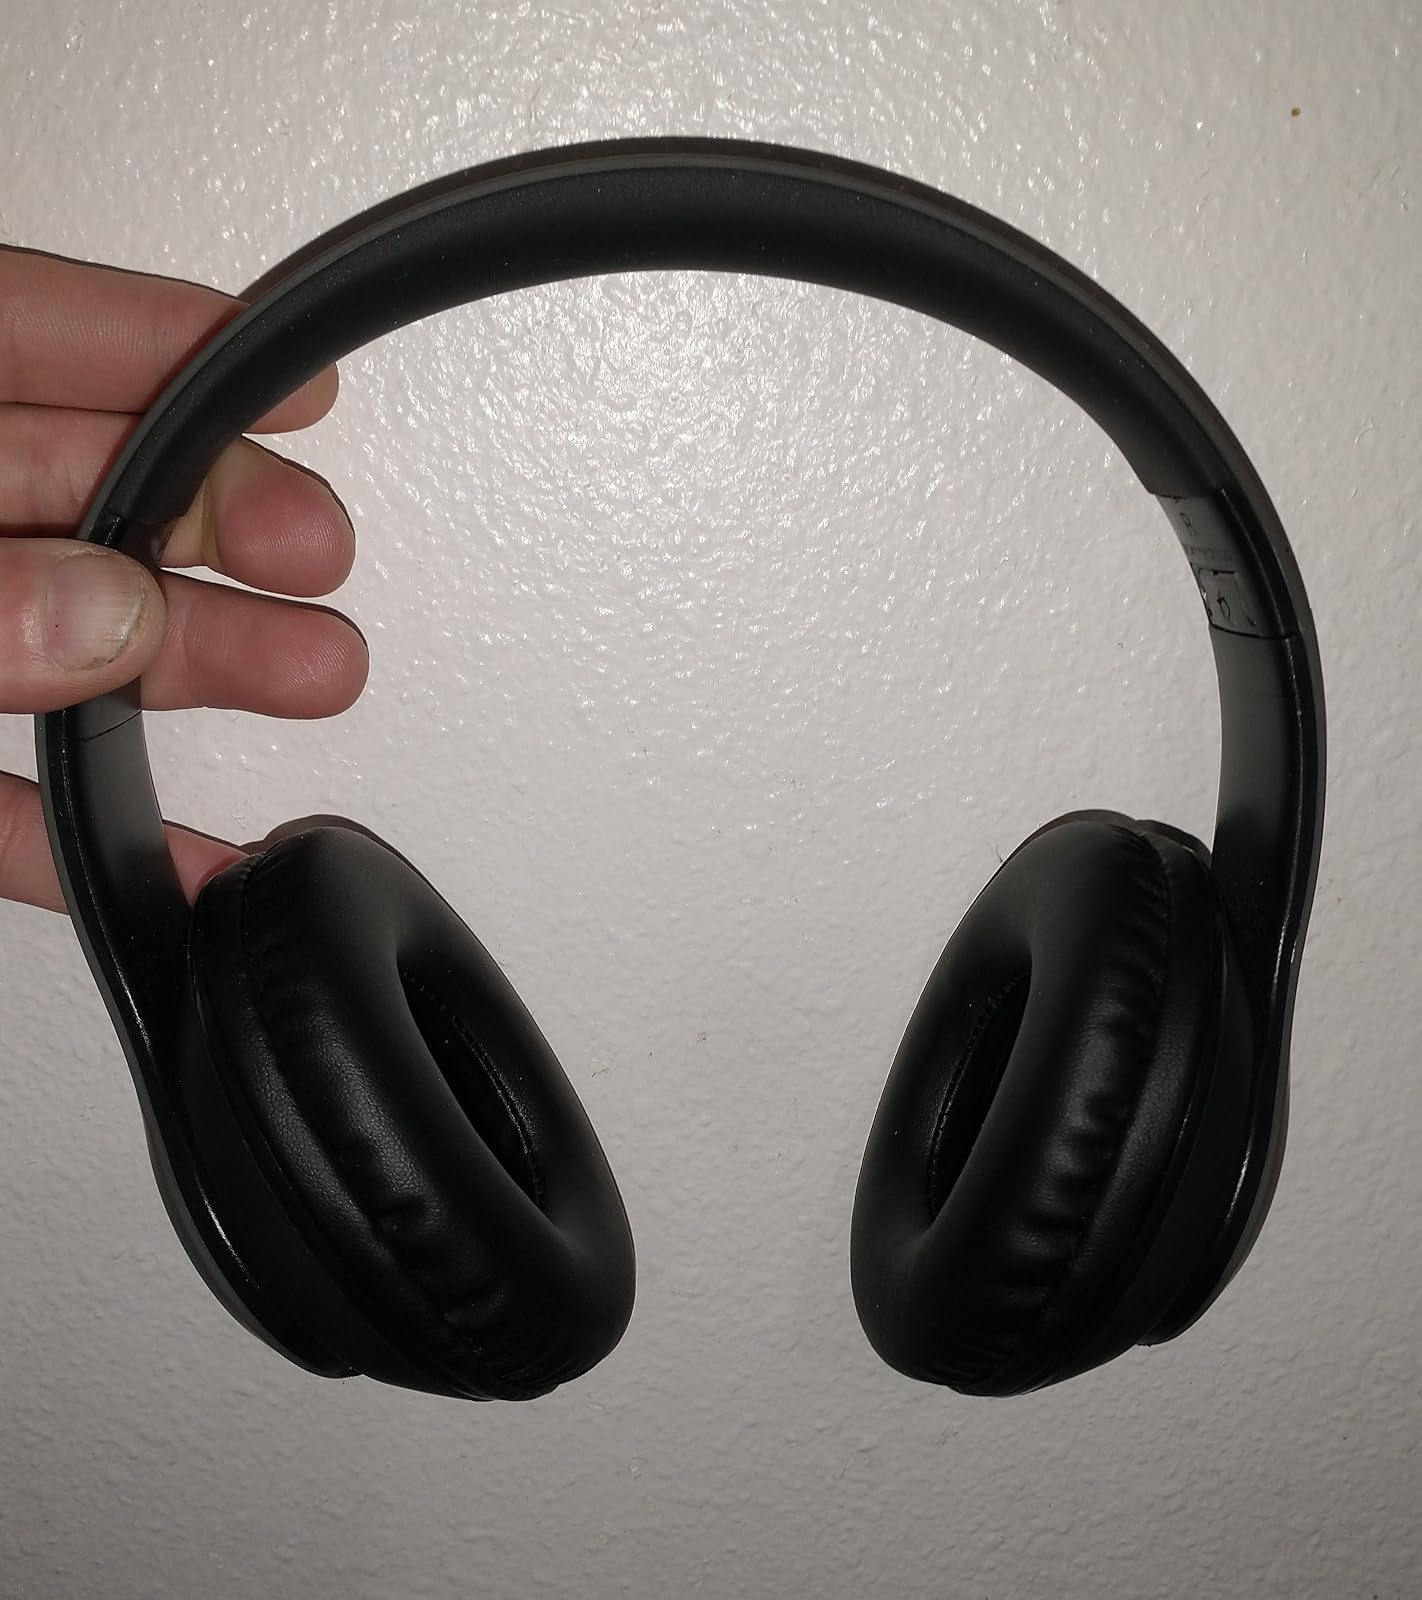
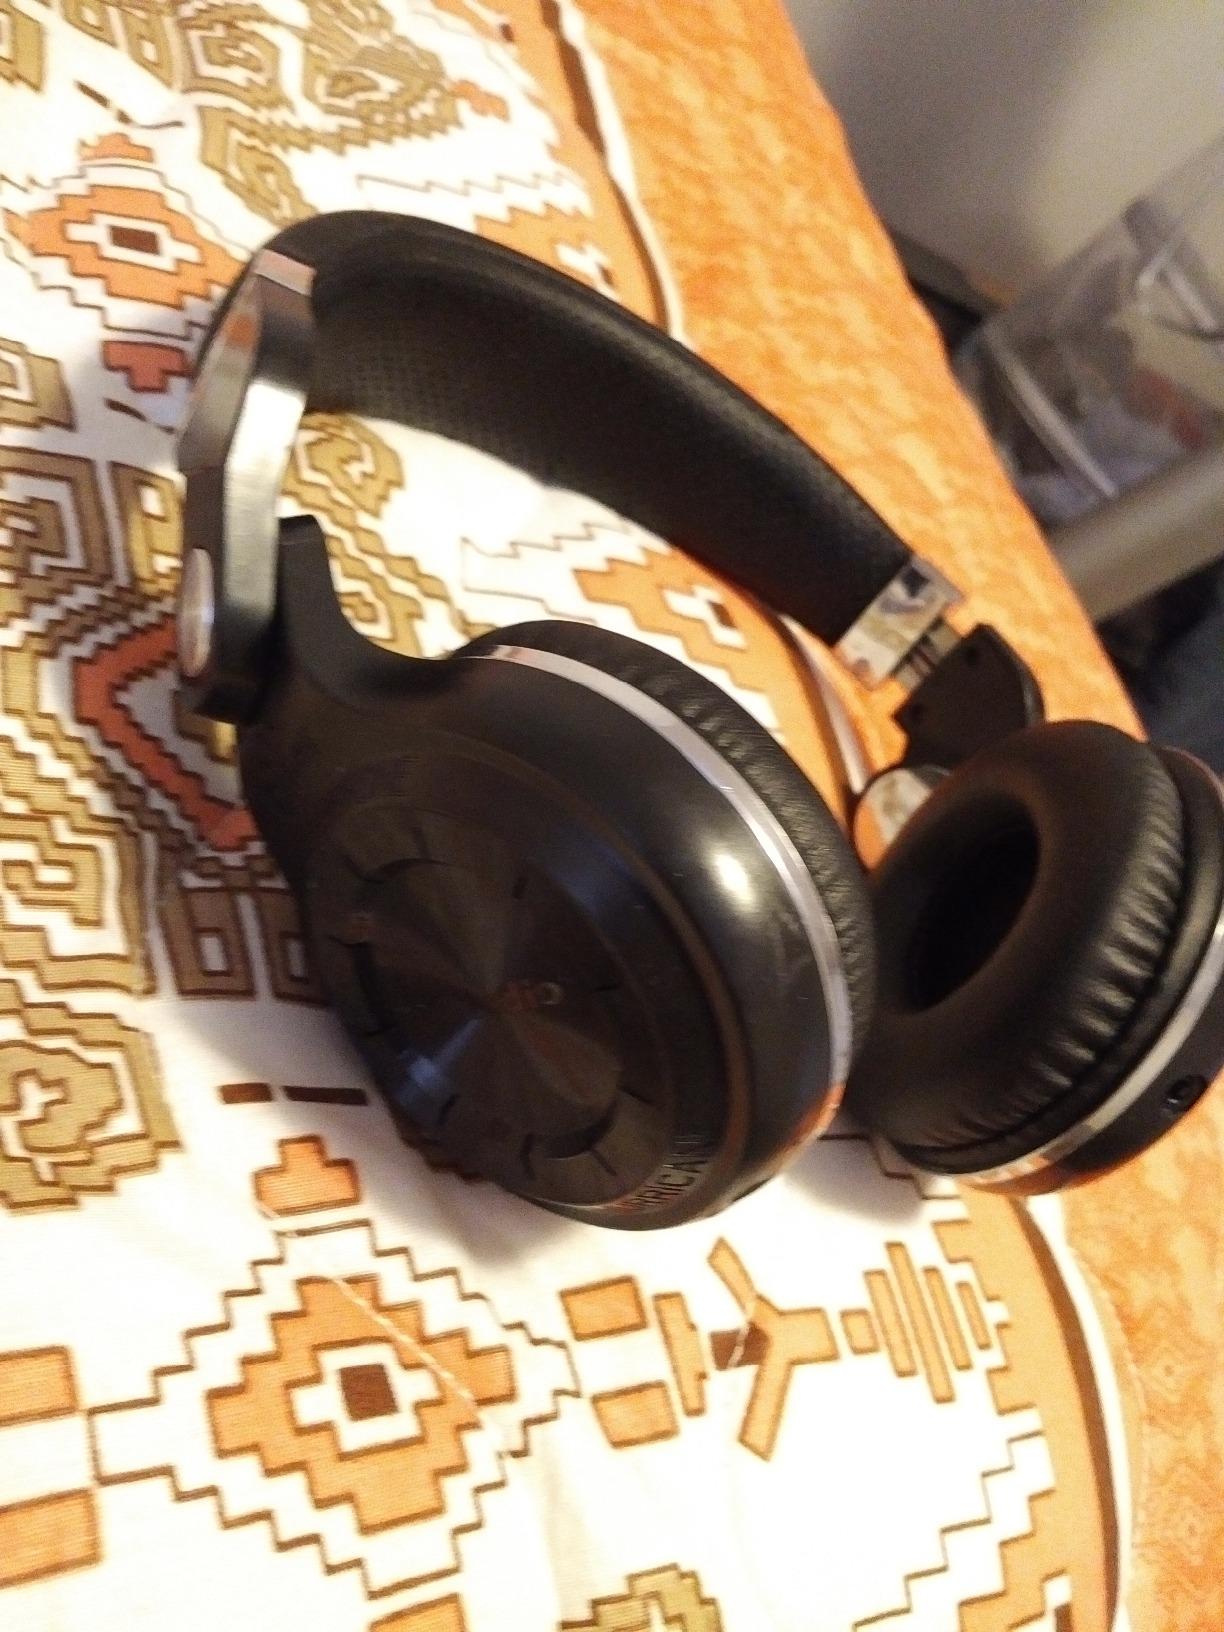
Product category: headphones
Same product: no